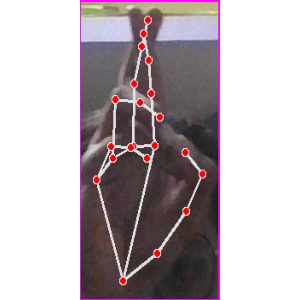
अक्षर: र